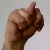
The image shows a hand gesture representing the letter 'N' in Indian Sign Language.